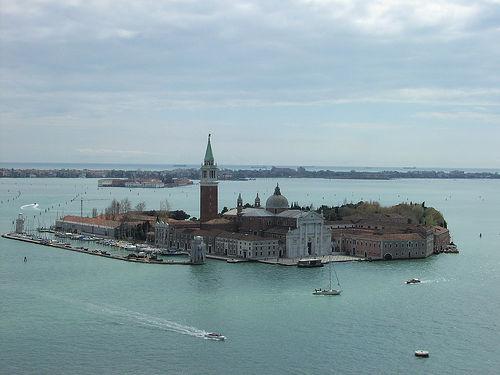
Weather: cloudy or overcast